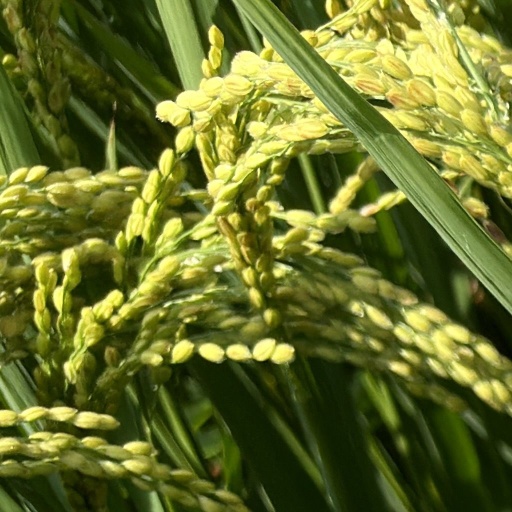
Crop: rice